Modernisme Plaza of the City Hall of Valencia

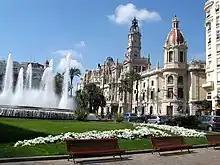
Plaza del Ayuntamiento de Valencia

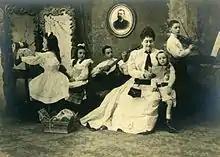
Photograph of Goerlich-Lleó family in which the young Javier Goerlich (architect that made the work) appears in the center, with guitar.

The architect was the son of the consul of the Austro-Hungarian Empire, Javier Goerlich Lleó. He signed buildings including the headquarters of Bank of Valencia, in addition to expanding streets and avenues including stand de la Paz, Poeta querol or Barón de Cárcer. Among other buildings, Goerlich Lleó replaced the old "Bajada de San Francisco" with this.